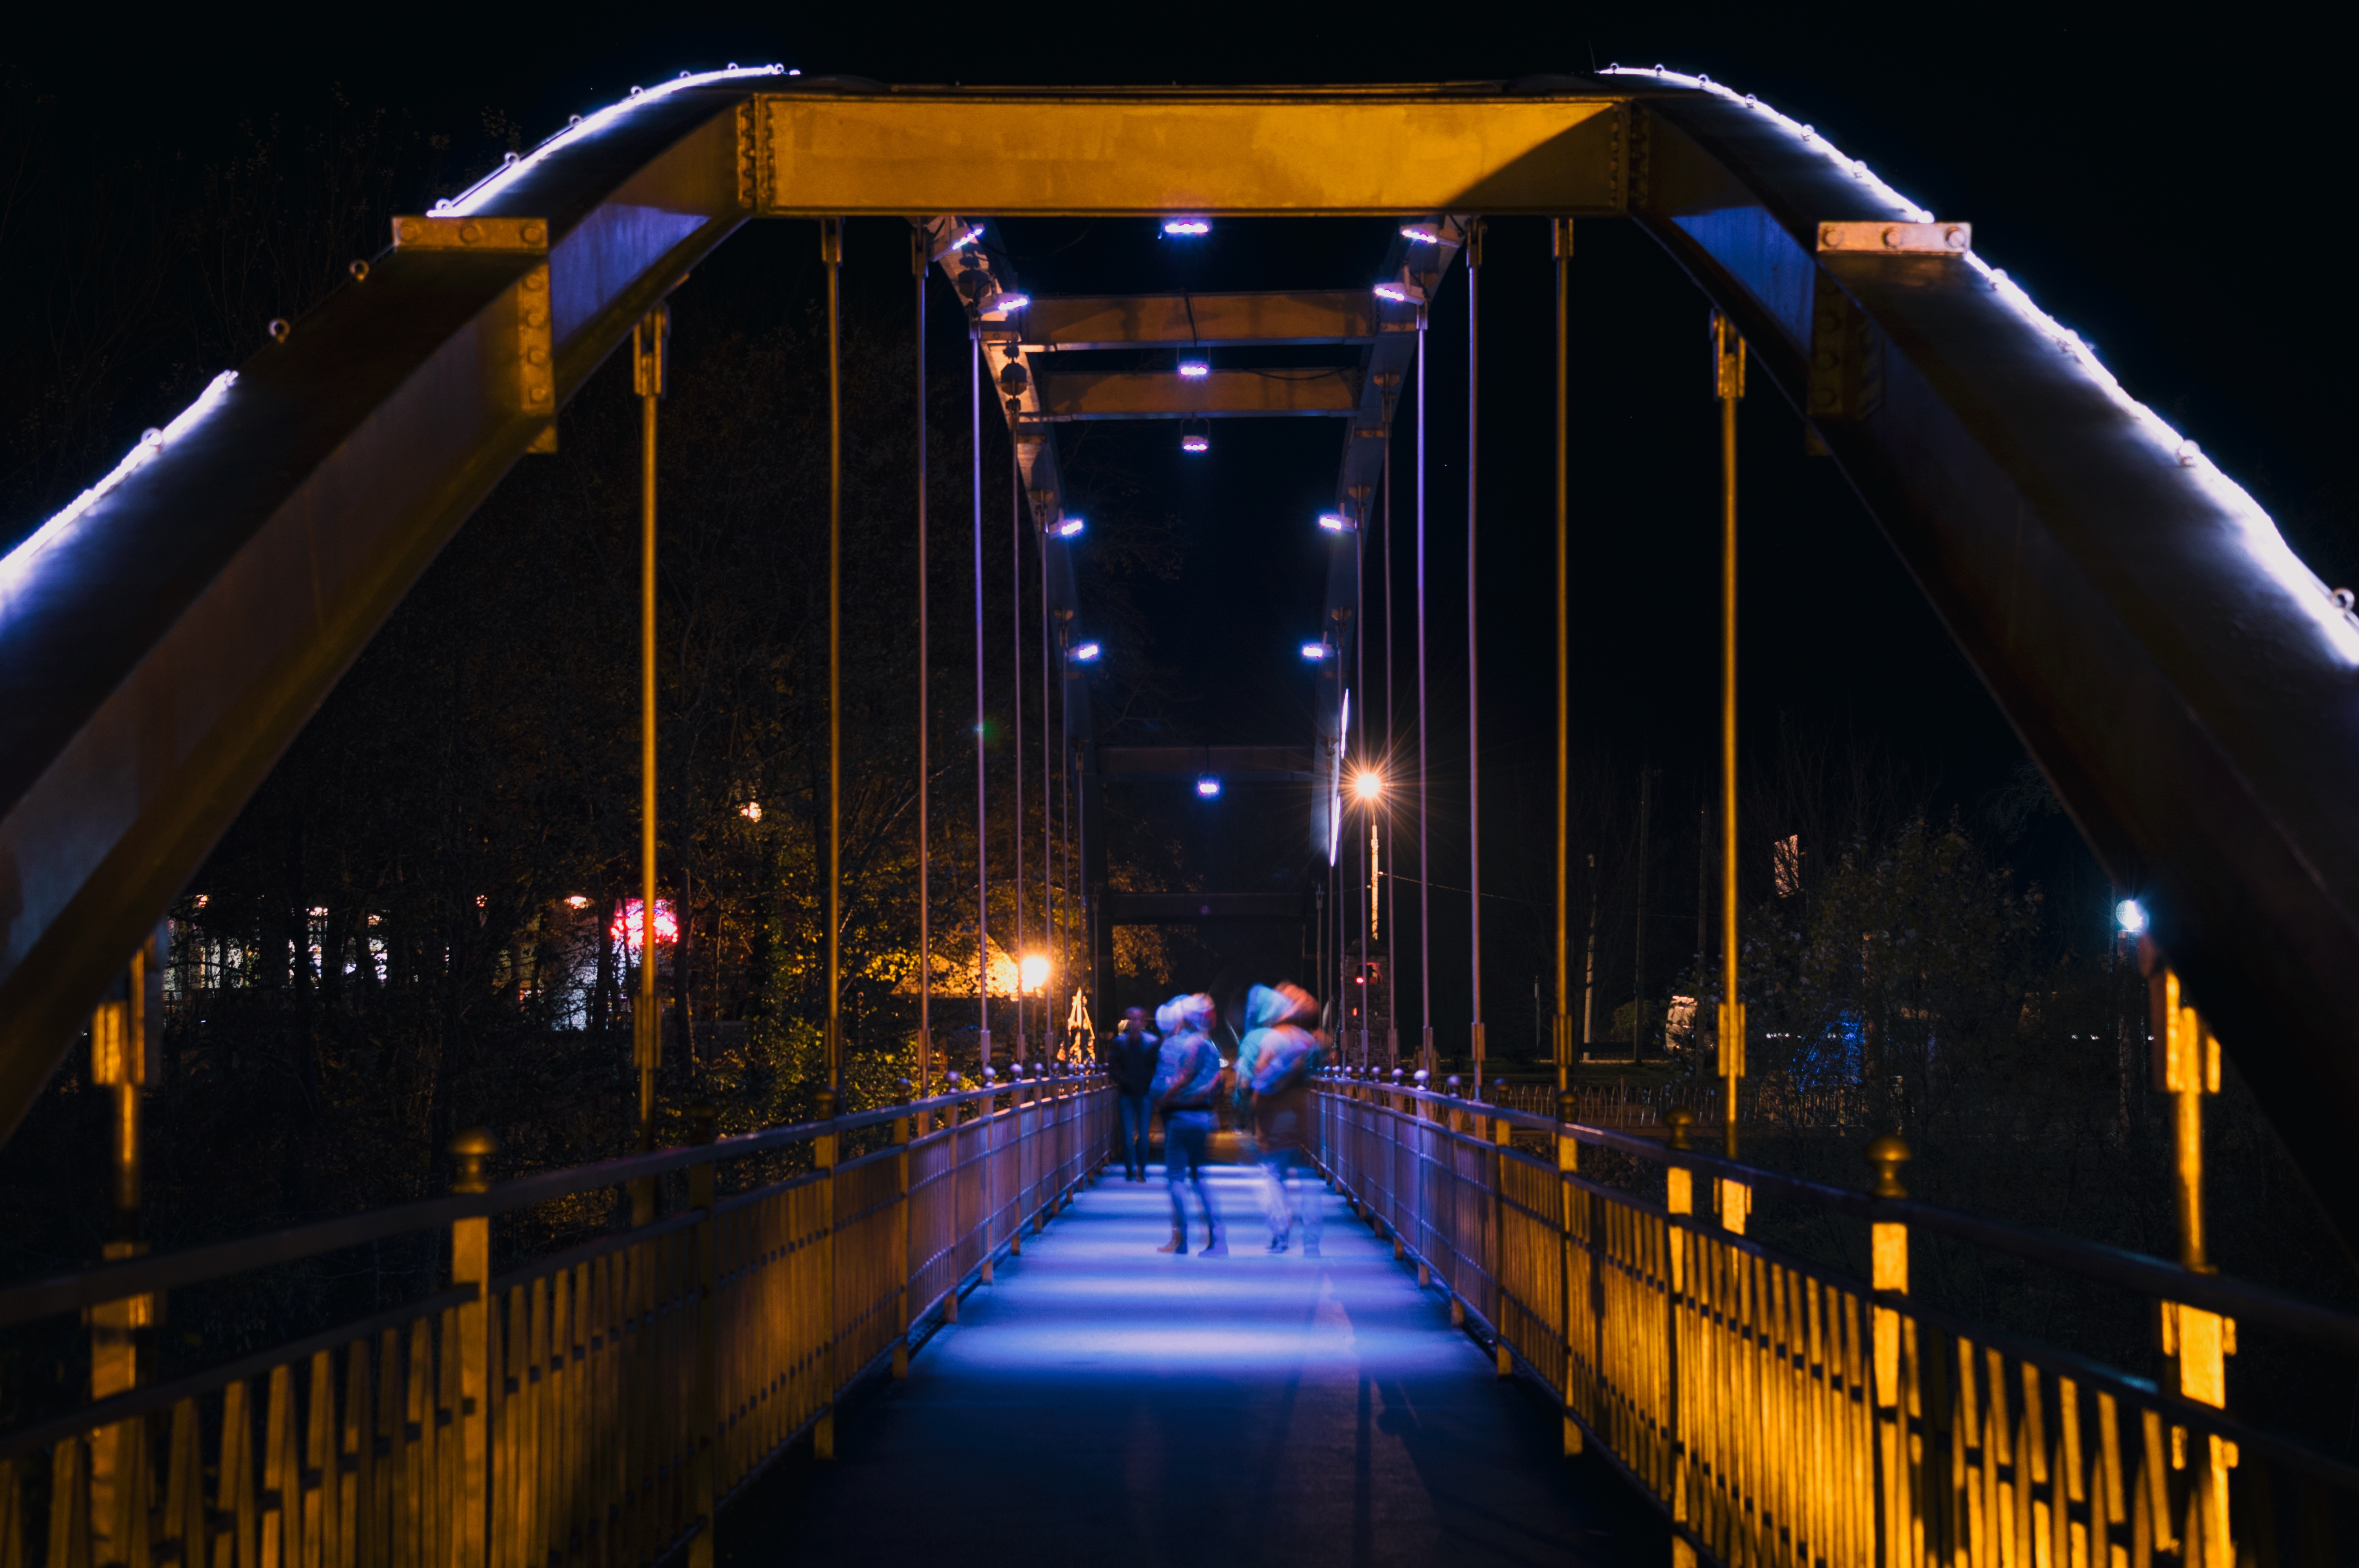
light, bridge, night, evening, reflection, darkness, lighting, stage